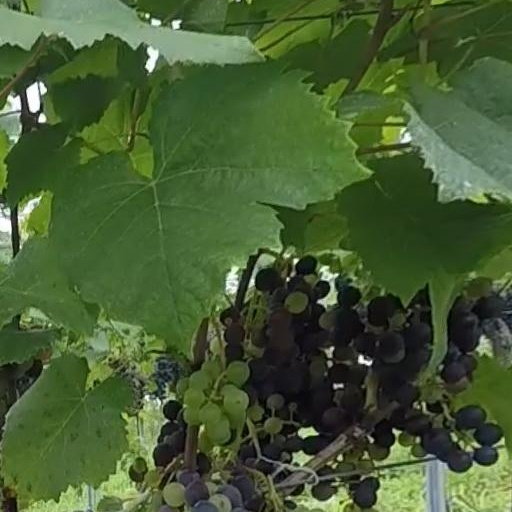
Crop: grape